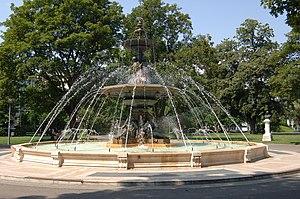
Cette page présente une liste des parcs du canton de Genève triés par communes.